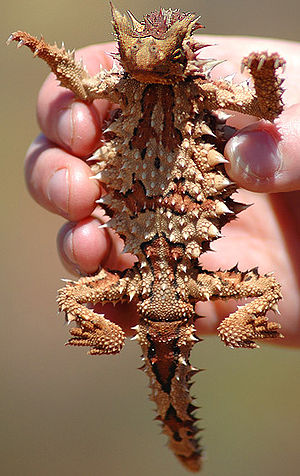
Molok (øgle) / Selvforsvar
Molokkens underside
Molok eller Tornet djævel er en australsk øgle i agam-familien. Det er den eneste art i slægten Moloch som derved er monotypisk.